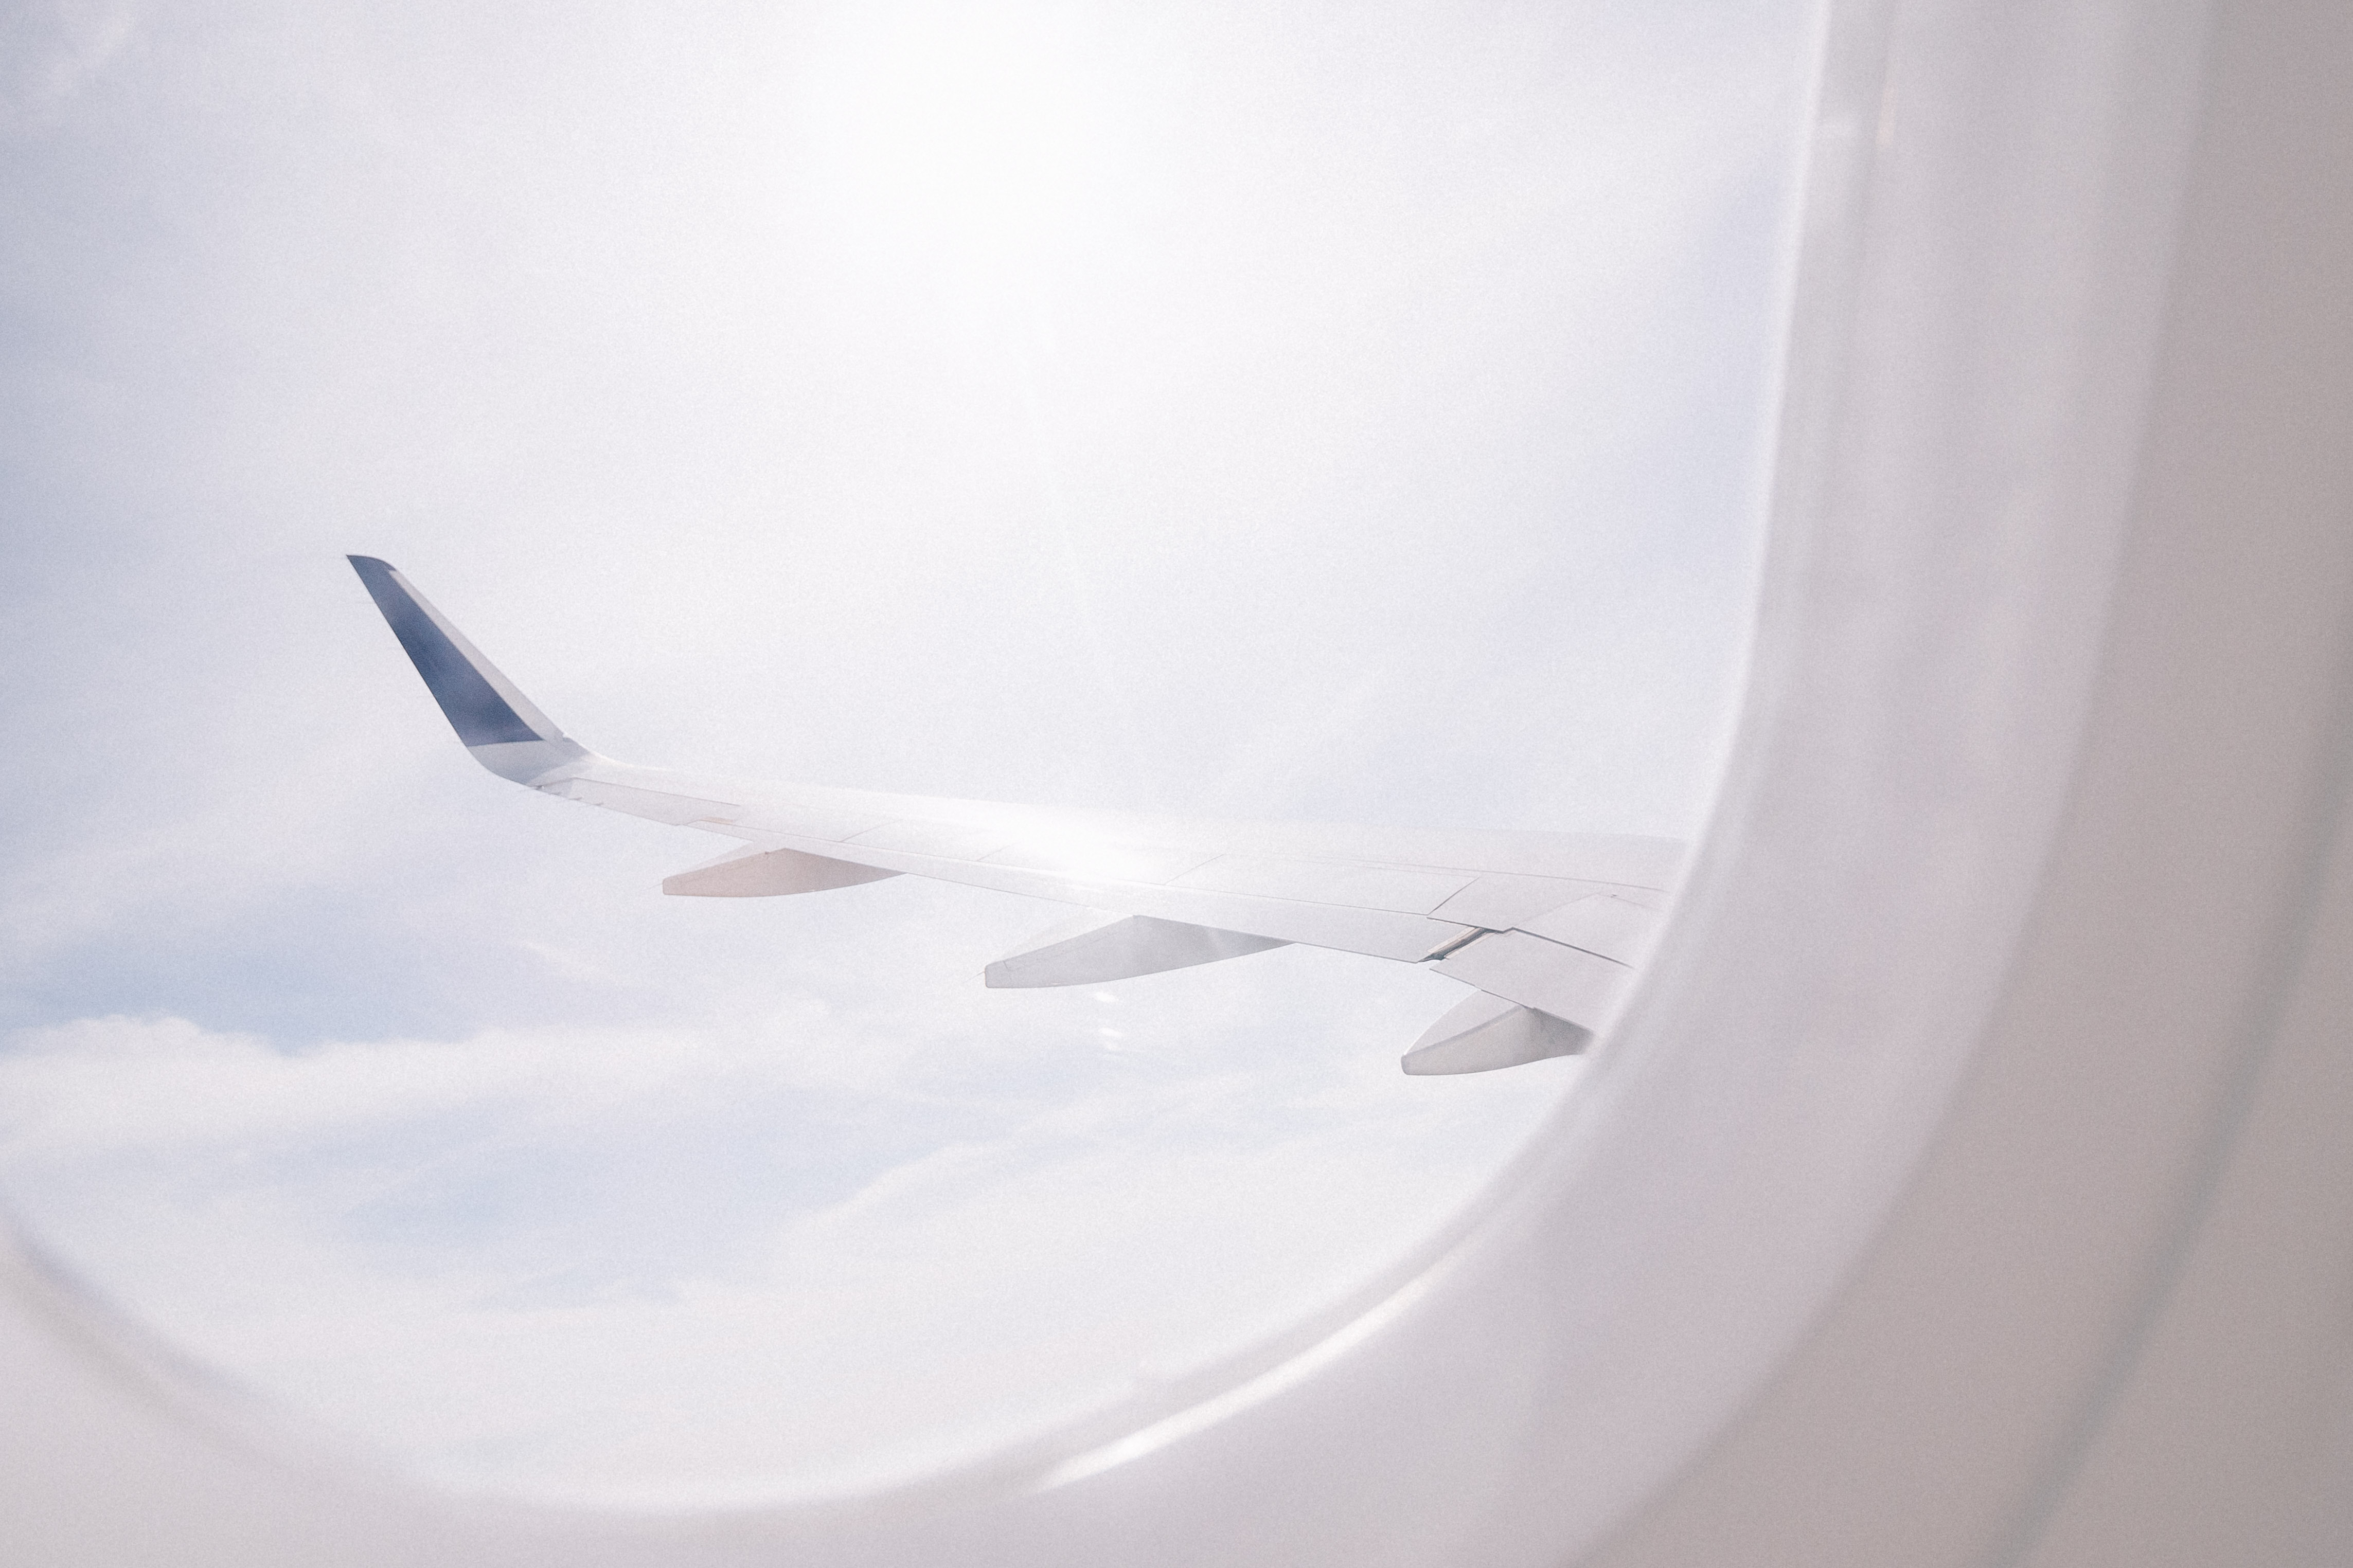
wing, white, ceiling, surfboard, bathtub, bidet, surfing equipment and supplies, plumbing fixture